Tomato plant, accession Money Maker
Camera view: bottom (45 deg); turntable rotation: 120 degrees
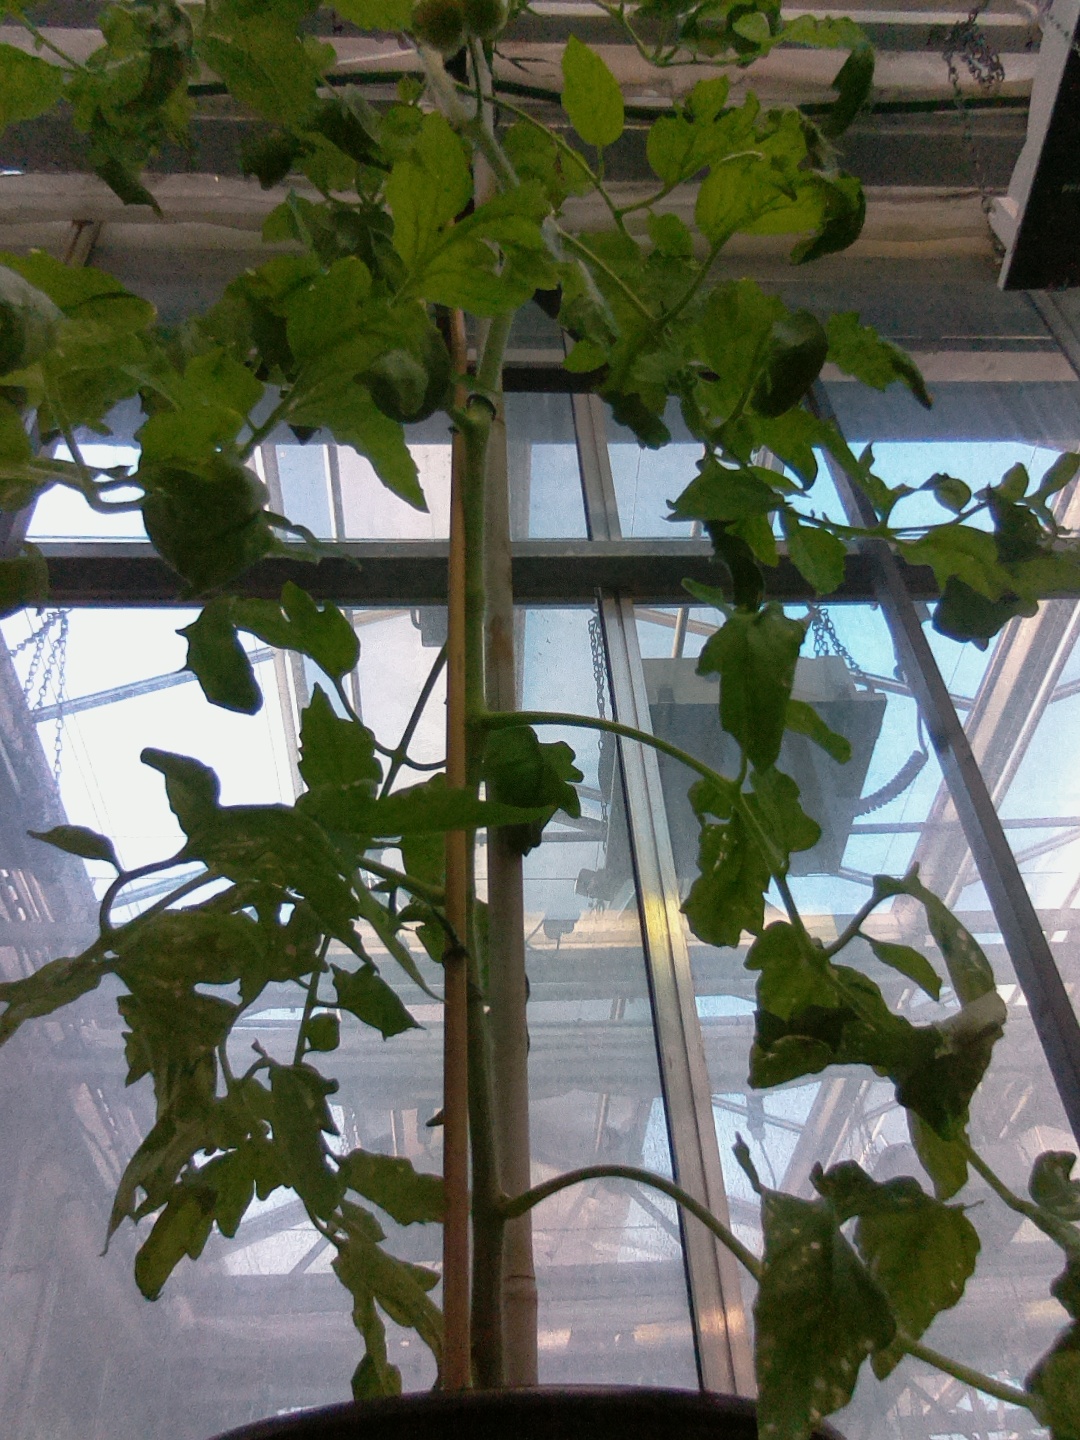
BBCH growth stage 71: 10%-20% of final fruit size